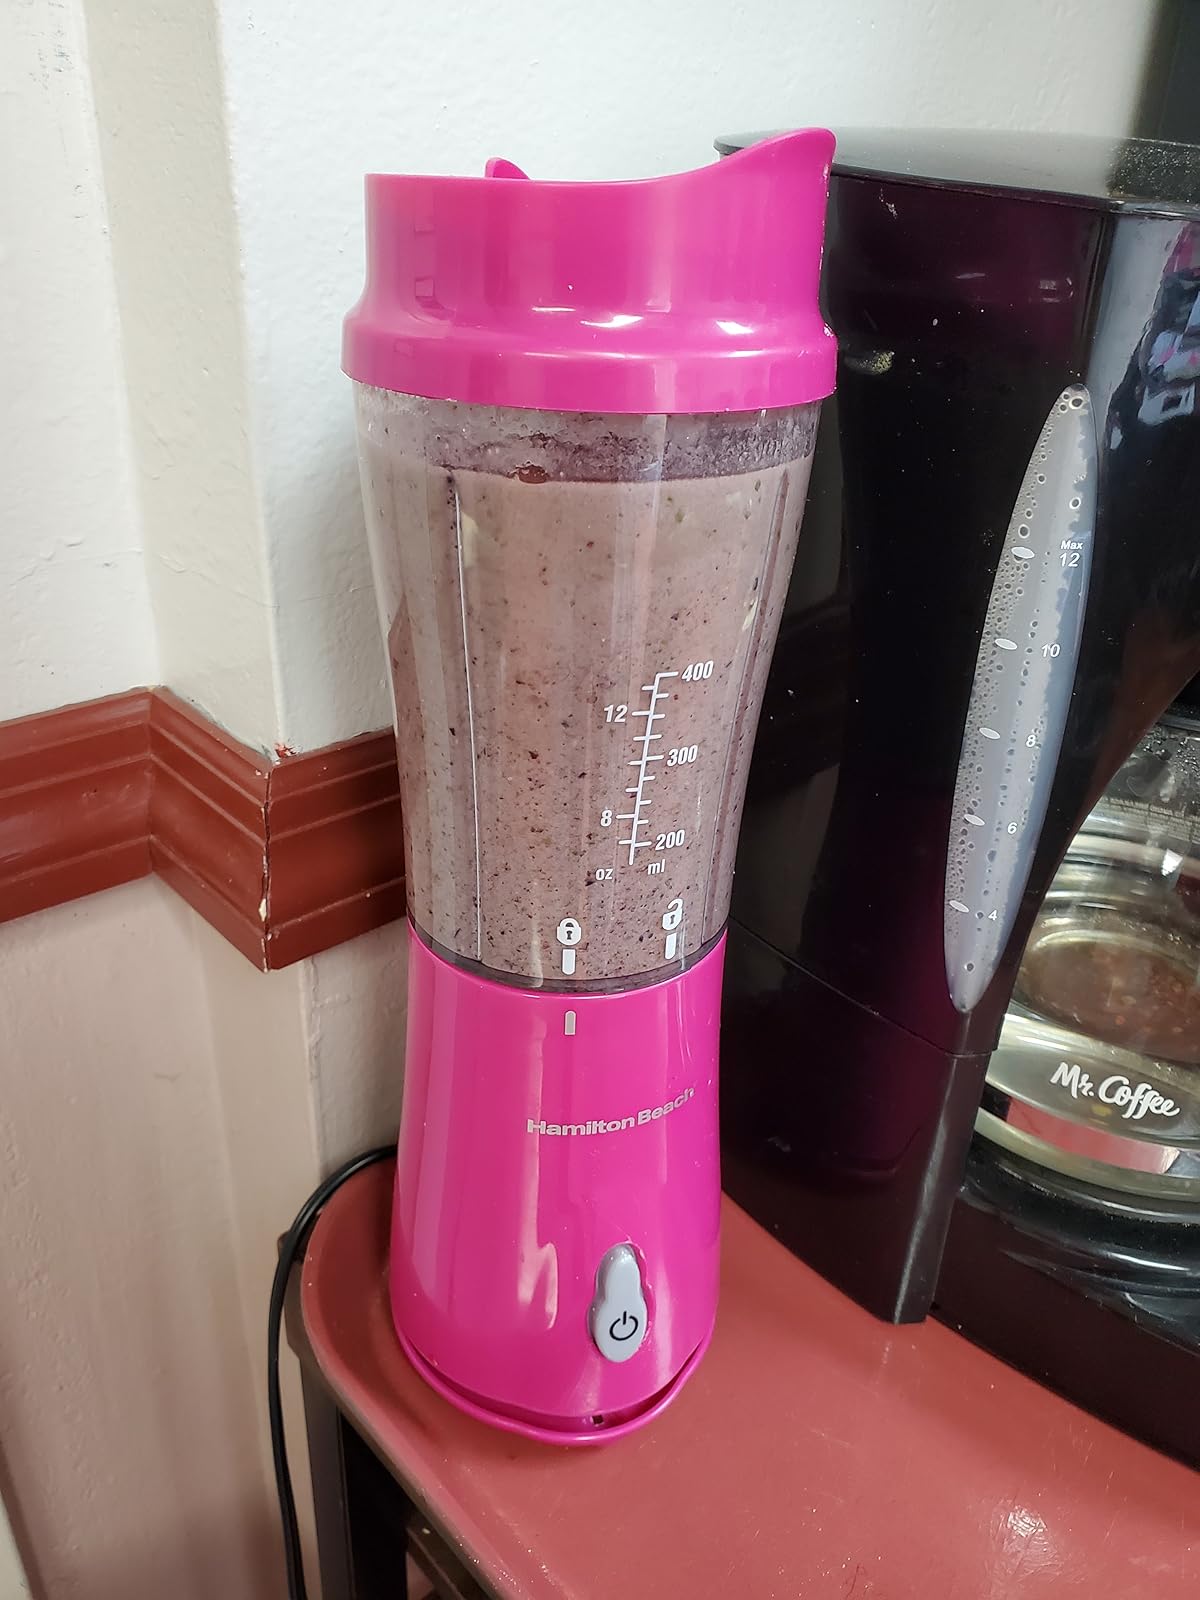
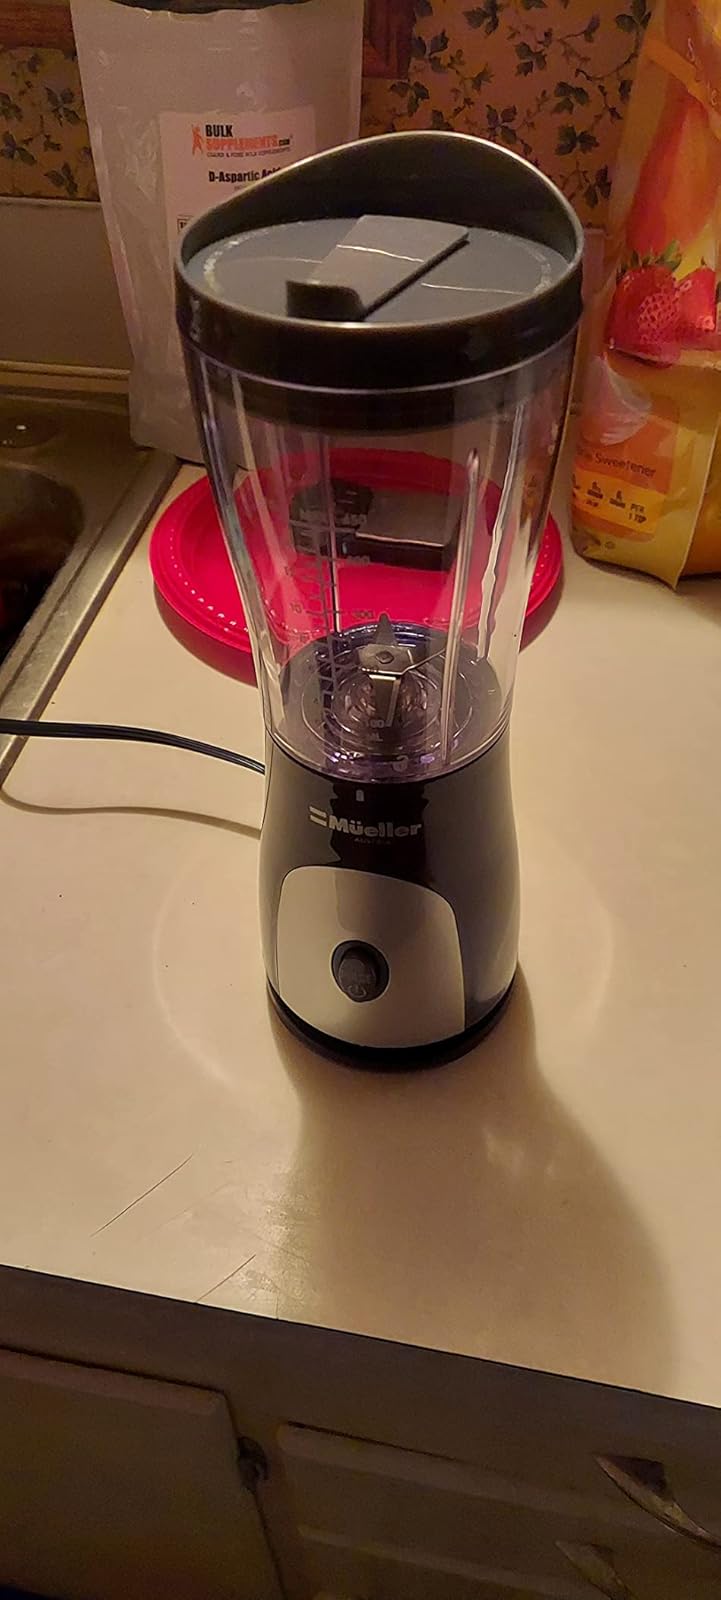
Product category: items_blender
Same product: no